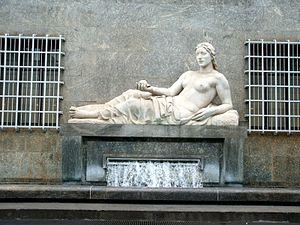
La Doire Ripaire est un cours d'eau du Piémont long de 125 km, doté d'un bassin de 1 251 km², et affluent gauche du fleuve Pô.